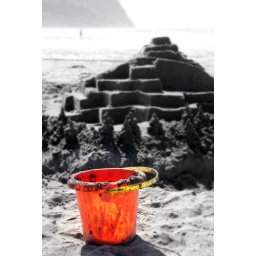
castle in the sand